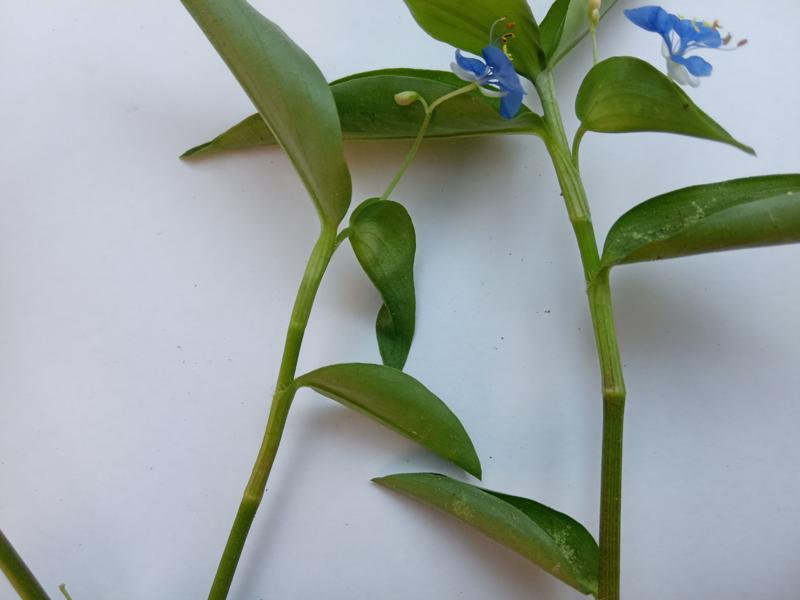
Weed species: Commelina benghalensis